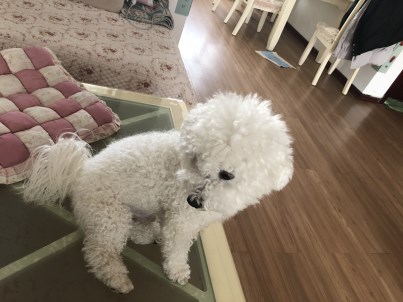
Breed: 3083-n000117-Bichon_Frise